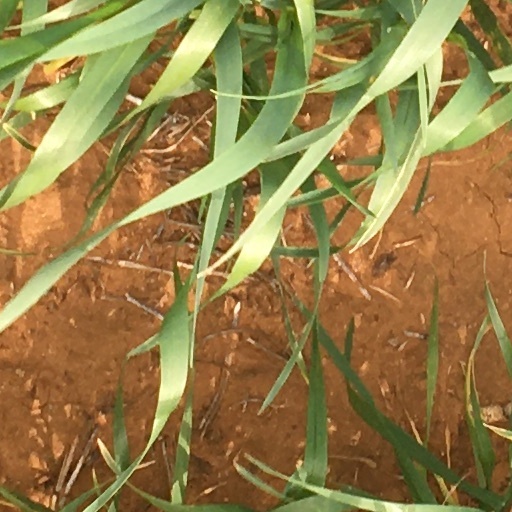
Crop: wheat